Friday

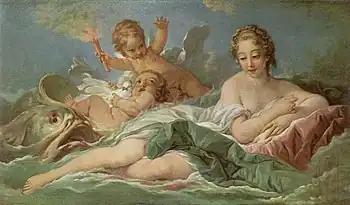
The Birth of Venus by Francois Boucher

In astrology, Friday is connected with the planet Venus and is symbolized by that planet's symbol ♀. Friday is also associated with the astrological signs Libra and Taurus.